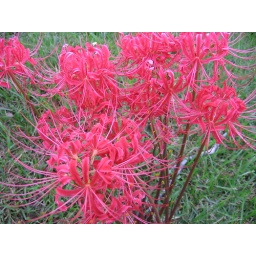
Yesterday just before I went back to Dallas I saw these out in a field just sitting there all alone.